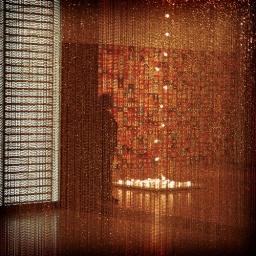
looking through a wall of golden beads in the sfmoma...